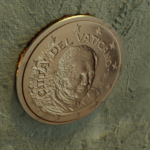
Coin value: 5cents
Country: va
Edition: 2013